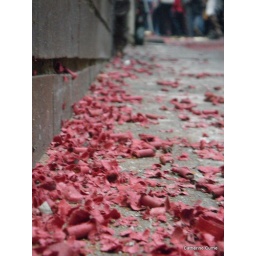
The red paper from firecrackers. Celebrations for Chinese New Year in China town in Melbourne.